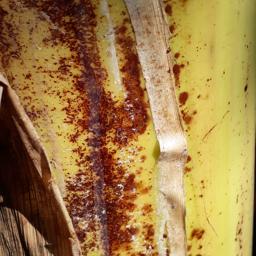
Label: PSEUDOSTEM WEEVIL